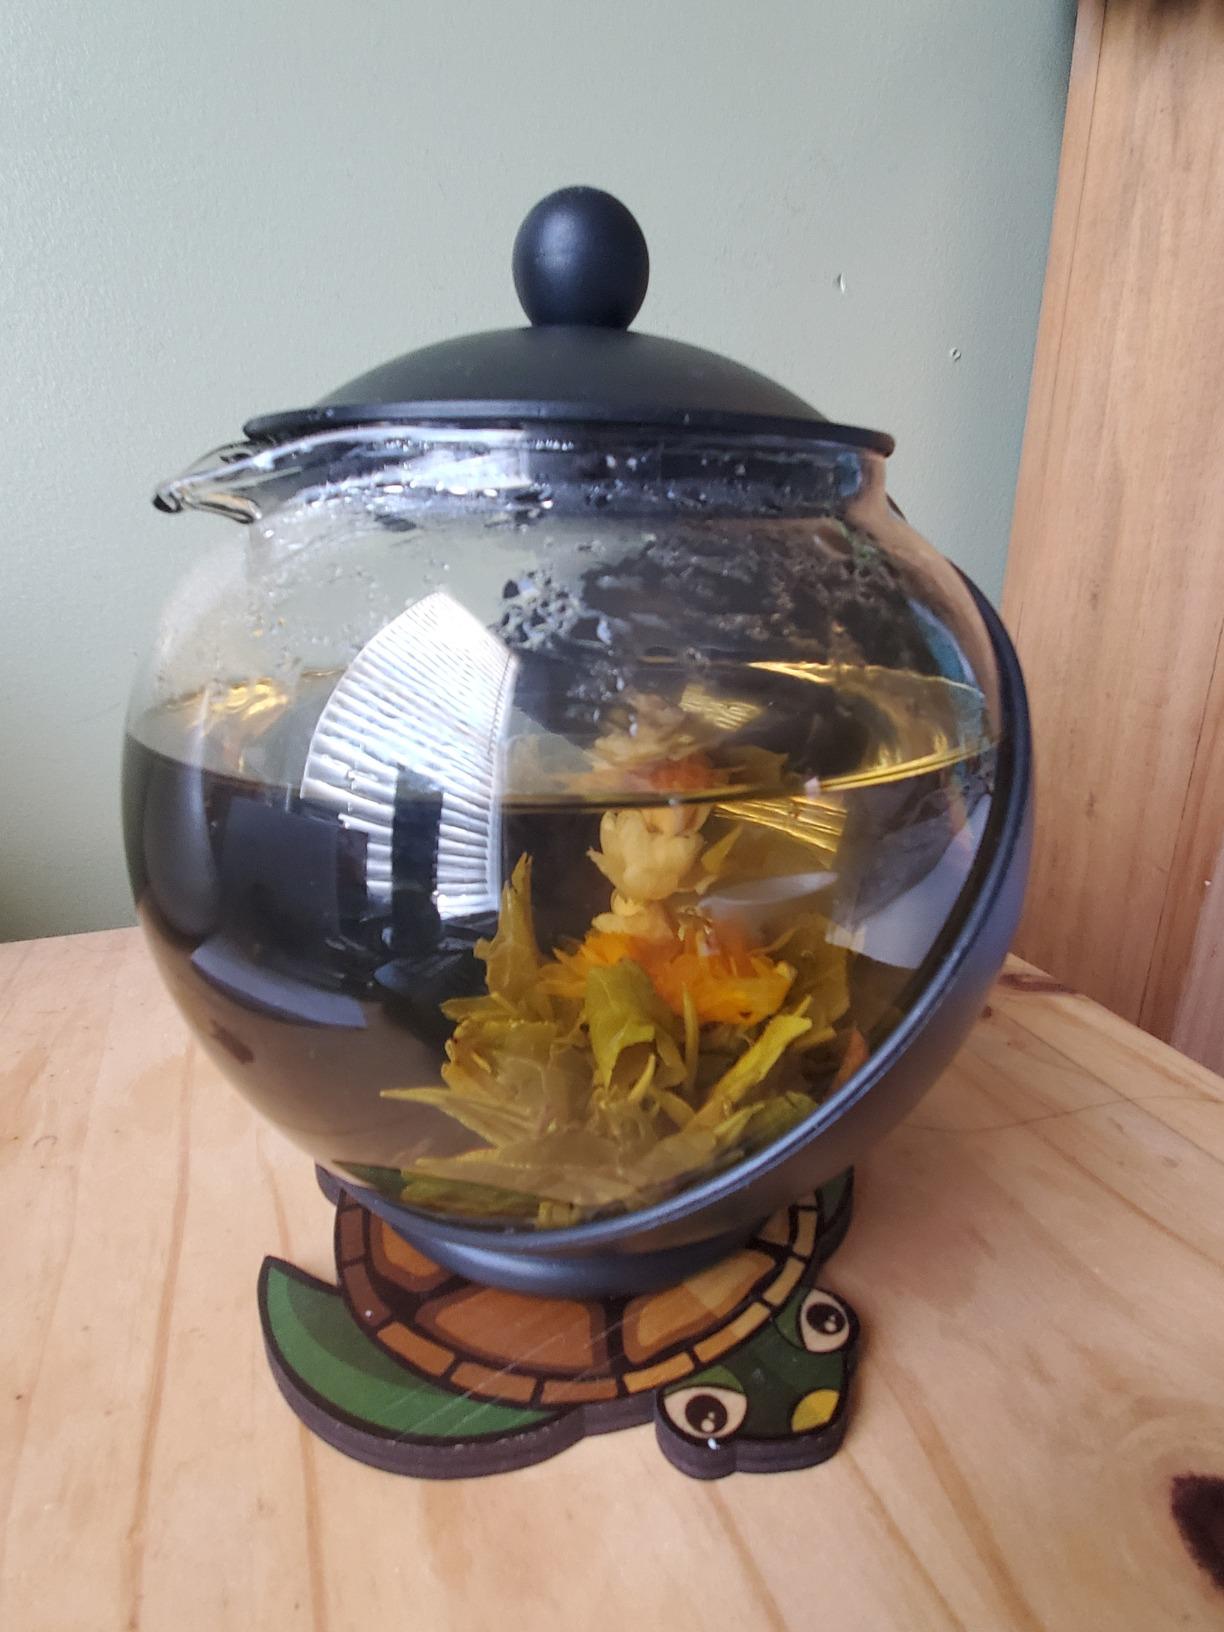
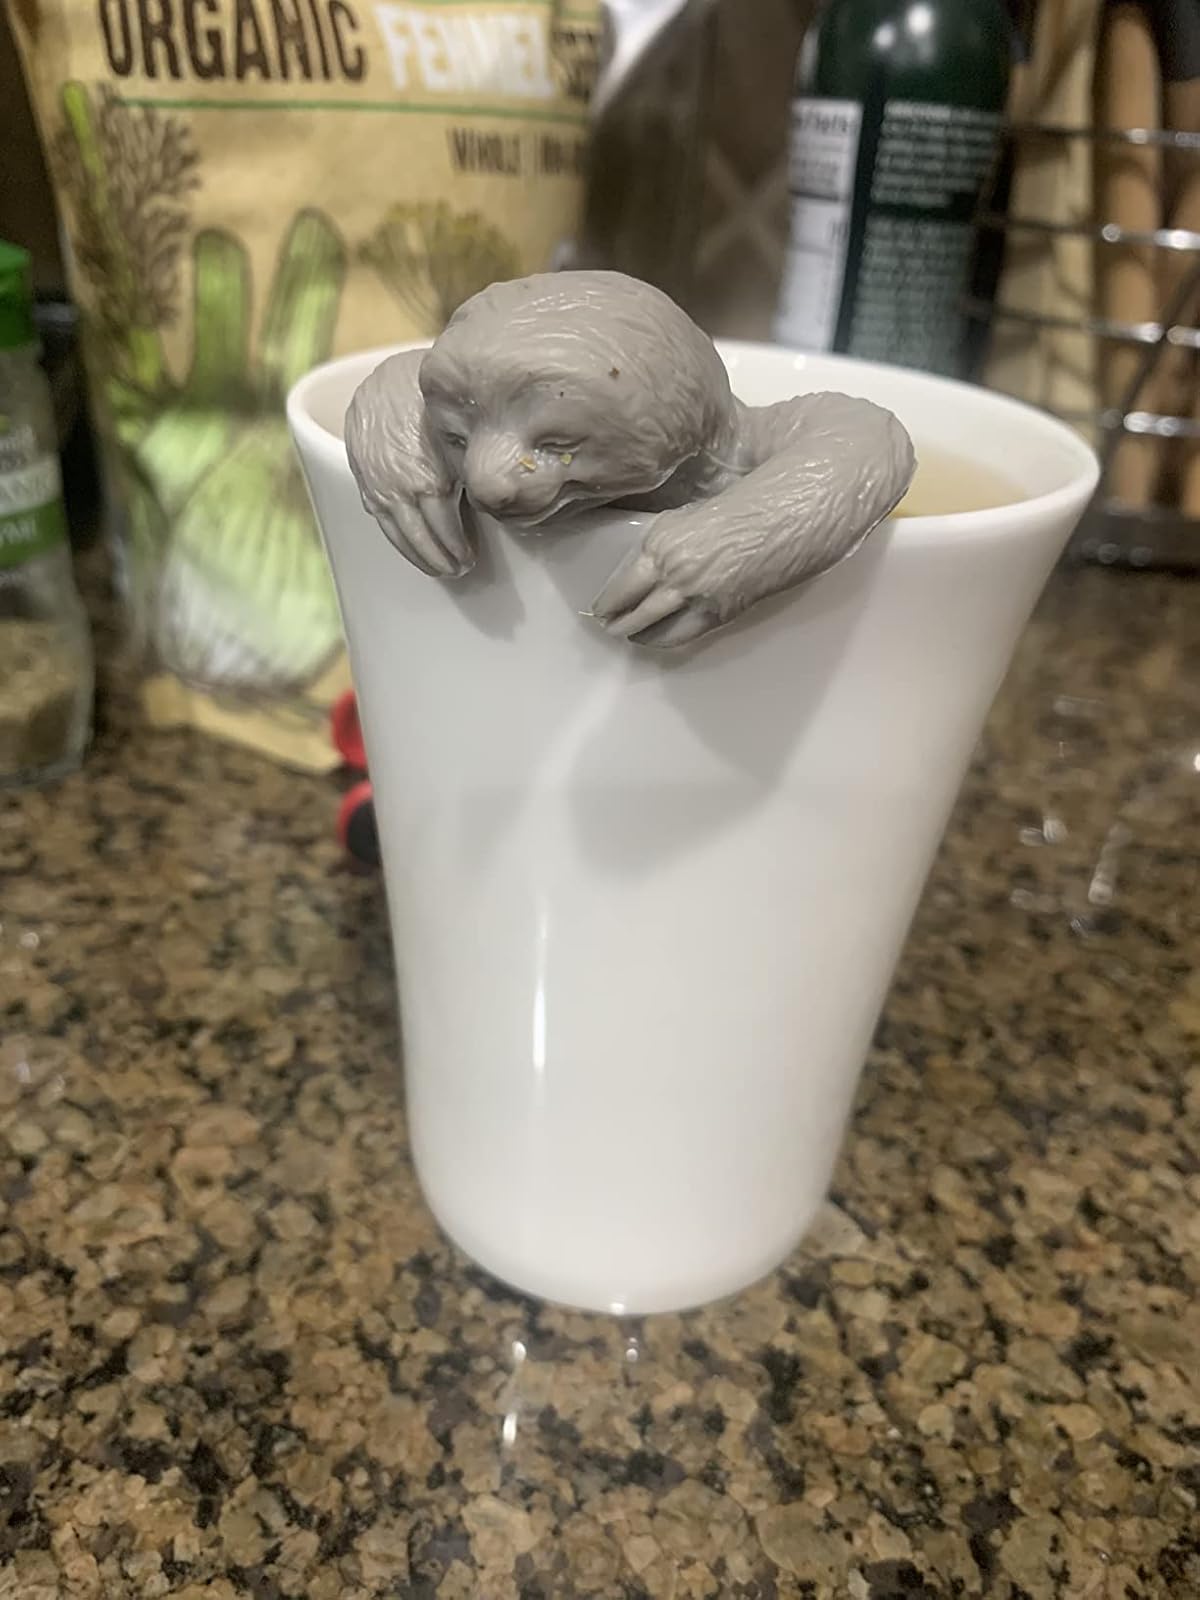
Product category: items_tea
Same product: no